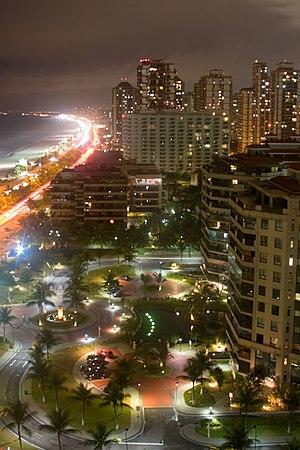
Barra da Tijuca est un quartier de la zone ouest de la ville de Rio de Janeiro au Brésil.